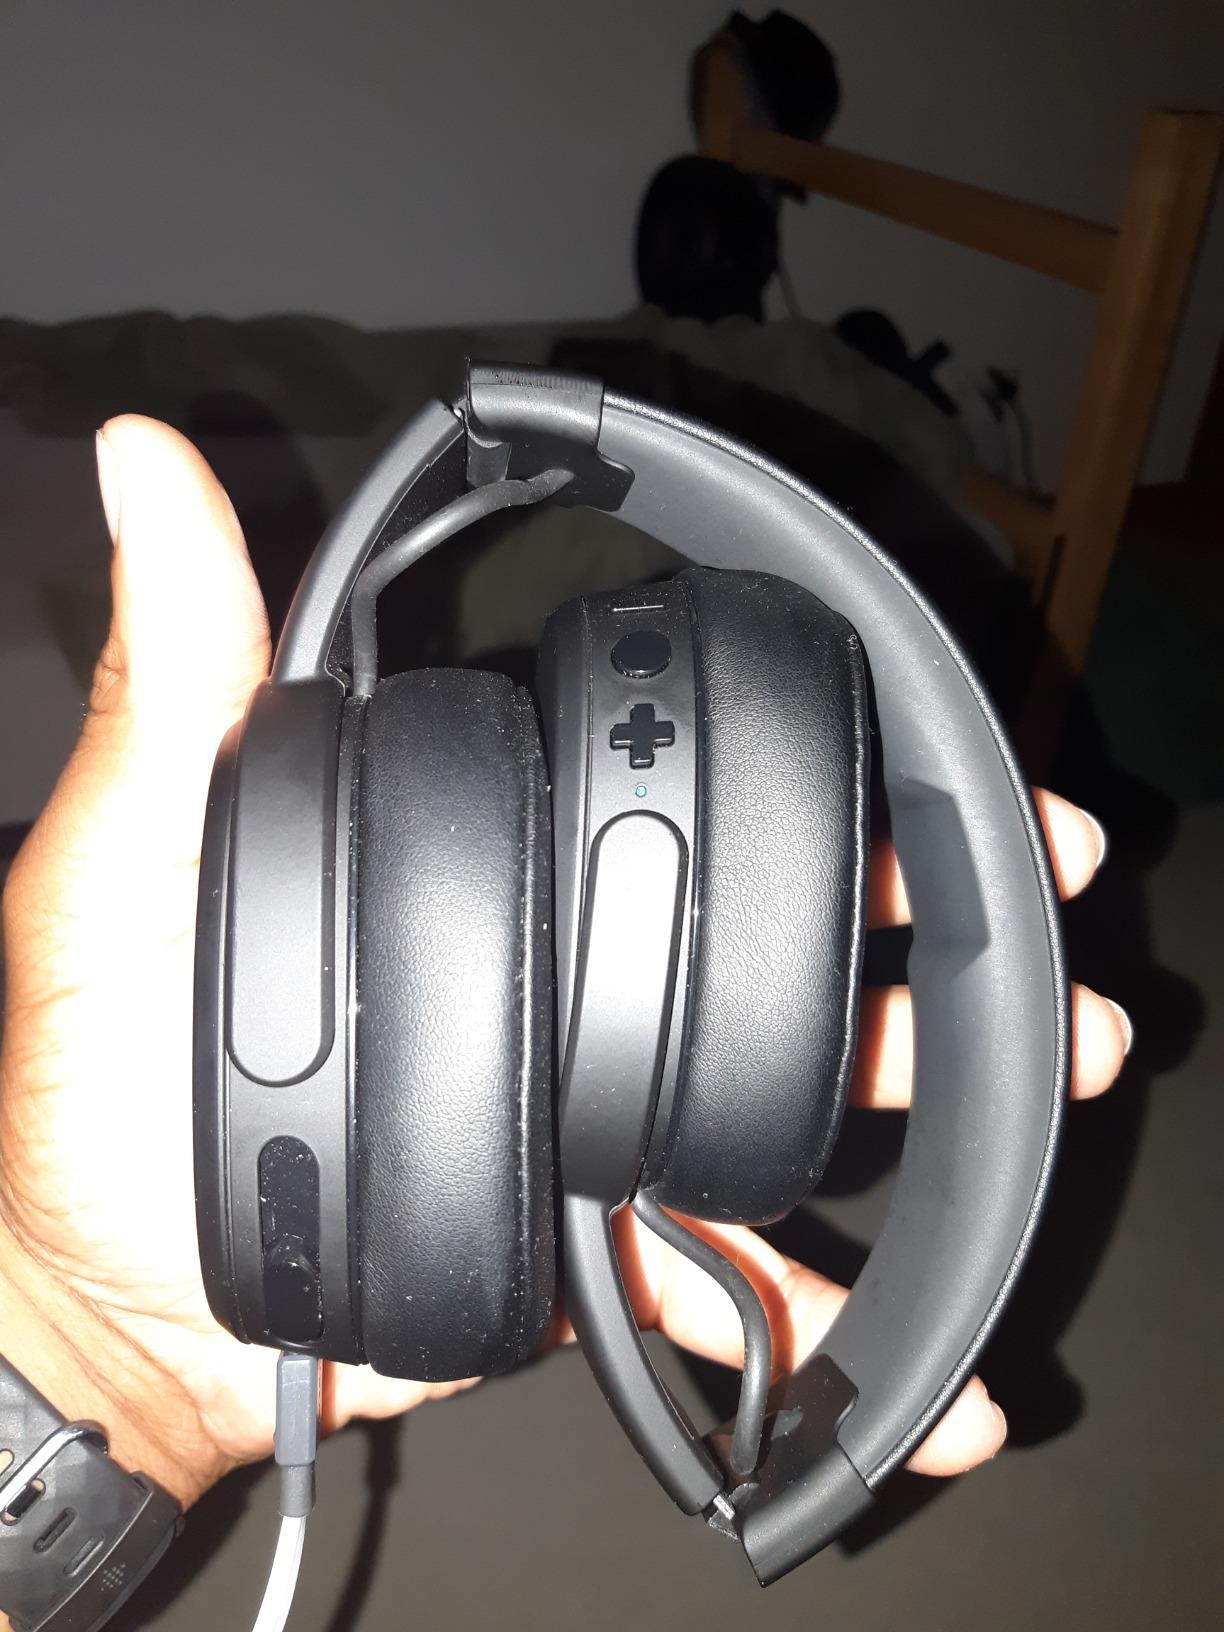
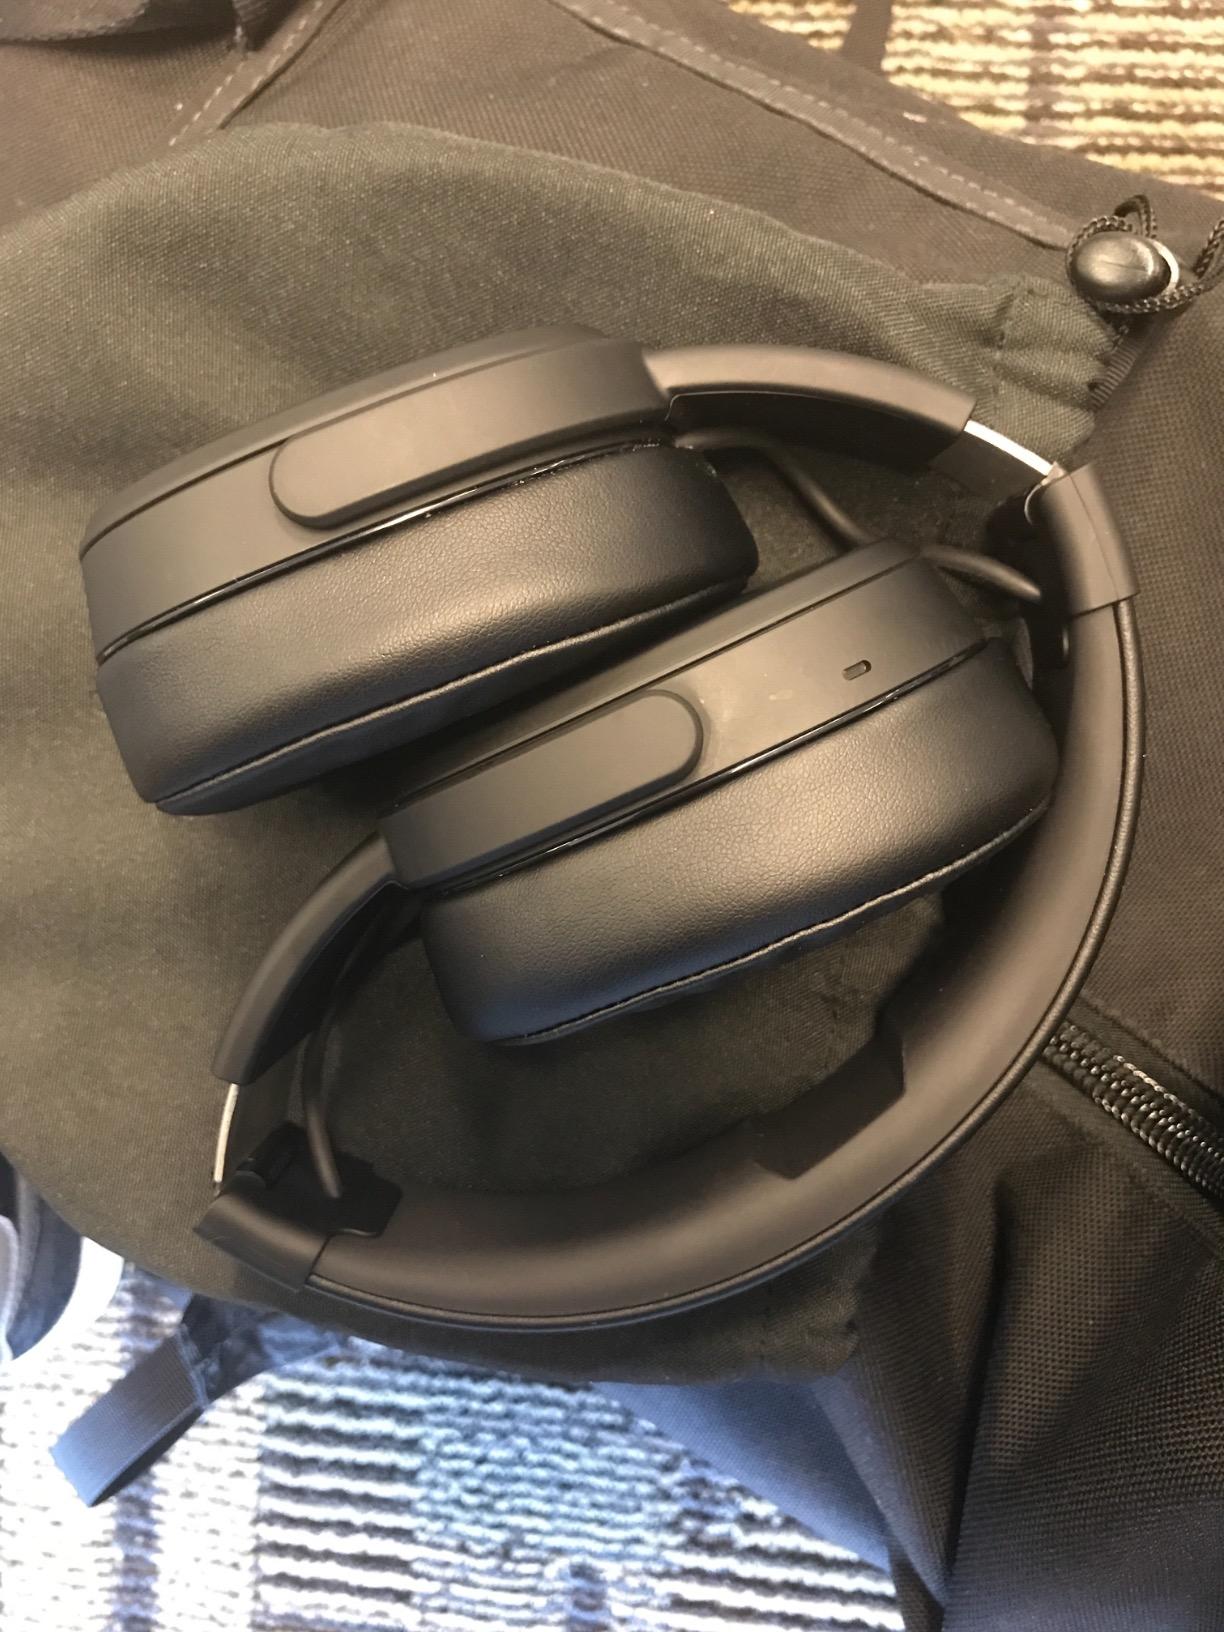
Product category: headphones
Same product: yes